Riccardo Patrese

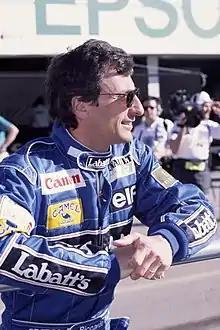
Patrese at the 1991 United States Grand Prix

In Nigel Mansell returned to Williams after two seasons with Ferrari and, together with Patrese, the team became genuine contenders for both the Drivers' and Constructors' Championships. Two wins in Mexico and Portugal gave Patrese his most competitive F1 season thus far and a respectable third place behind Championship contenders Mansell and Senna. In addition he took four pole positions across the season. Patrese also out qualified Mansell at every race until the halfway point of the season at Silverstone for the British Grand Prix, and provided much support for the Englishman's title chase at races such as Italy and Portugal.